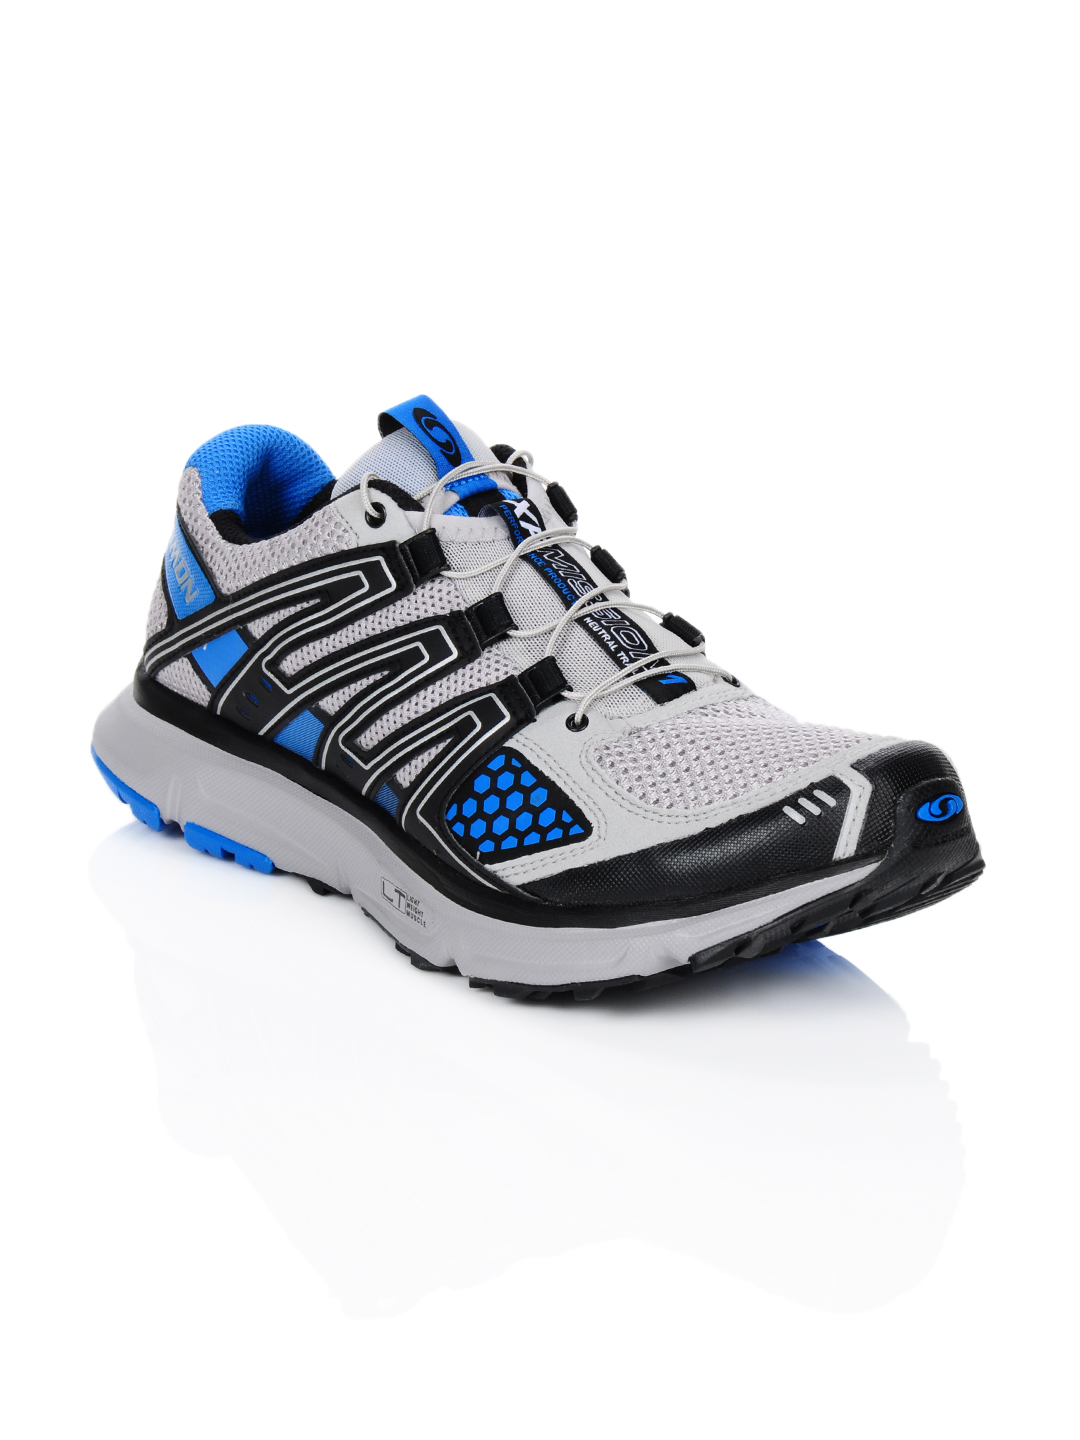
Salomon Men XR Mission Grey Sports Shoes
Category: Footwear / Shoes / Sports Shoes
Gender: Men
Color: Grey
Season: Summer 2012
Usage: Sports